Daniel Vnukowski

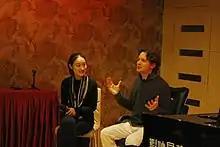
Vnukowski giving a lecture recital in China

Daniel Vnukowski (born July 15, 1981, also Wnukowski) is a Polish Canadian pianist and classical music broadcaster.